Kees Heemskerk

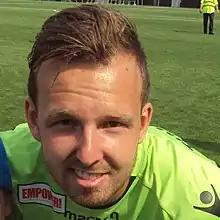
Heemskerk in 2015

Kees Heemskerk (born 2 May 1991) is a Dutch professional footballer who plays as a goalkeeper and is currently without a club.